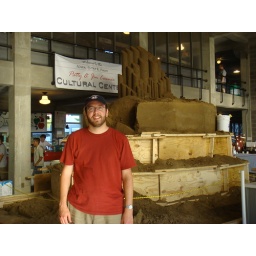
This sand castle gets completed over the course of the fair.